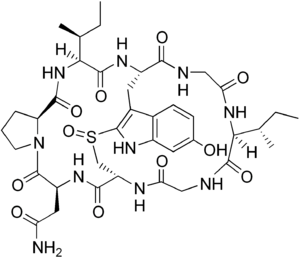
La proamanulline est un peptide cyclique constitué de huit résidus d'acides aminés. Elle fait partie des amatoxines, un groupe de toxines isolées dans un certain nombre de champignons du genre Amanita, tels que l'amanite phalloïde ou encore l'amanite vireuse.